Patrick Stewart

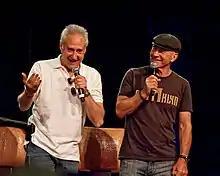
Stewart with "" co-star Brent Spiner in 2010

When Stewart was picked for the role of Captain Jean-Luc Picard in "" (1987–1994), the "Los Angeles Times" called him an "unknown British Shakespearean actor". Still living out of his suitcase because of his scepticism that the show would succeed, he was unprepared for the long schedule of television production that began at 4:45 am each day. He initially experienced difficulty fitting in with his less-disciplined castmates. In interviews, he recalled with embarrassment a time when he scolded the main cast for being unprofessional in his opinion, by saying "We're not here... to have fun!" Furthermore, Stewart has stated that his "spirits used to sink" whenever he was required to memorise and recite technobabble. He eventually came to better understand the cultural differences between the stage and television and relaxed to a degree at work, and his favourite technical line became "spacetime continuum".